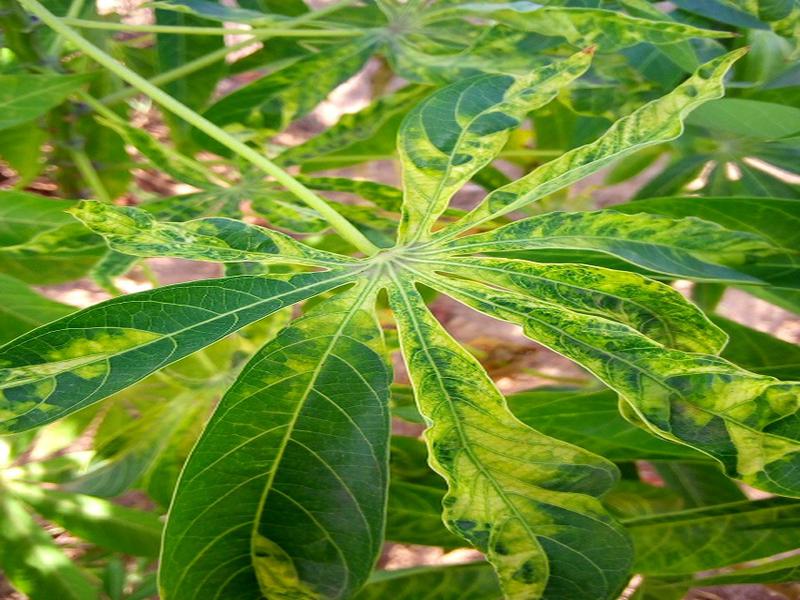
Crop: cassava
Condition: mosaic_disease